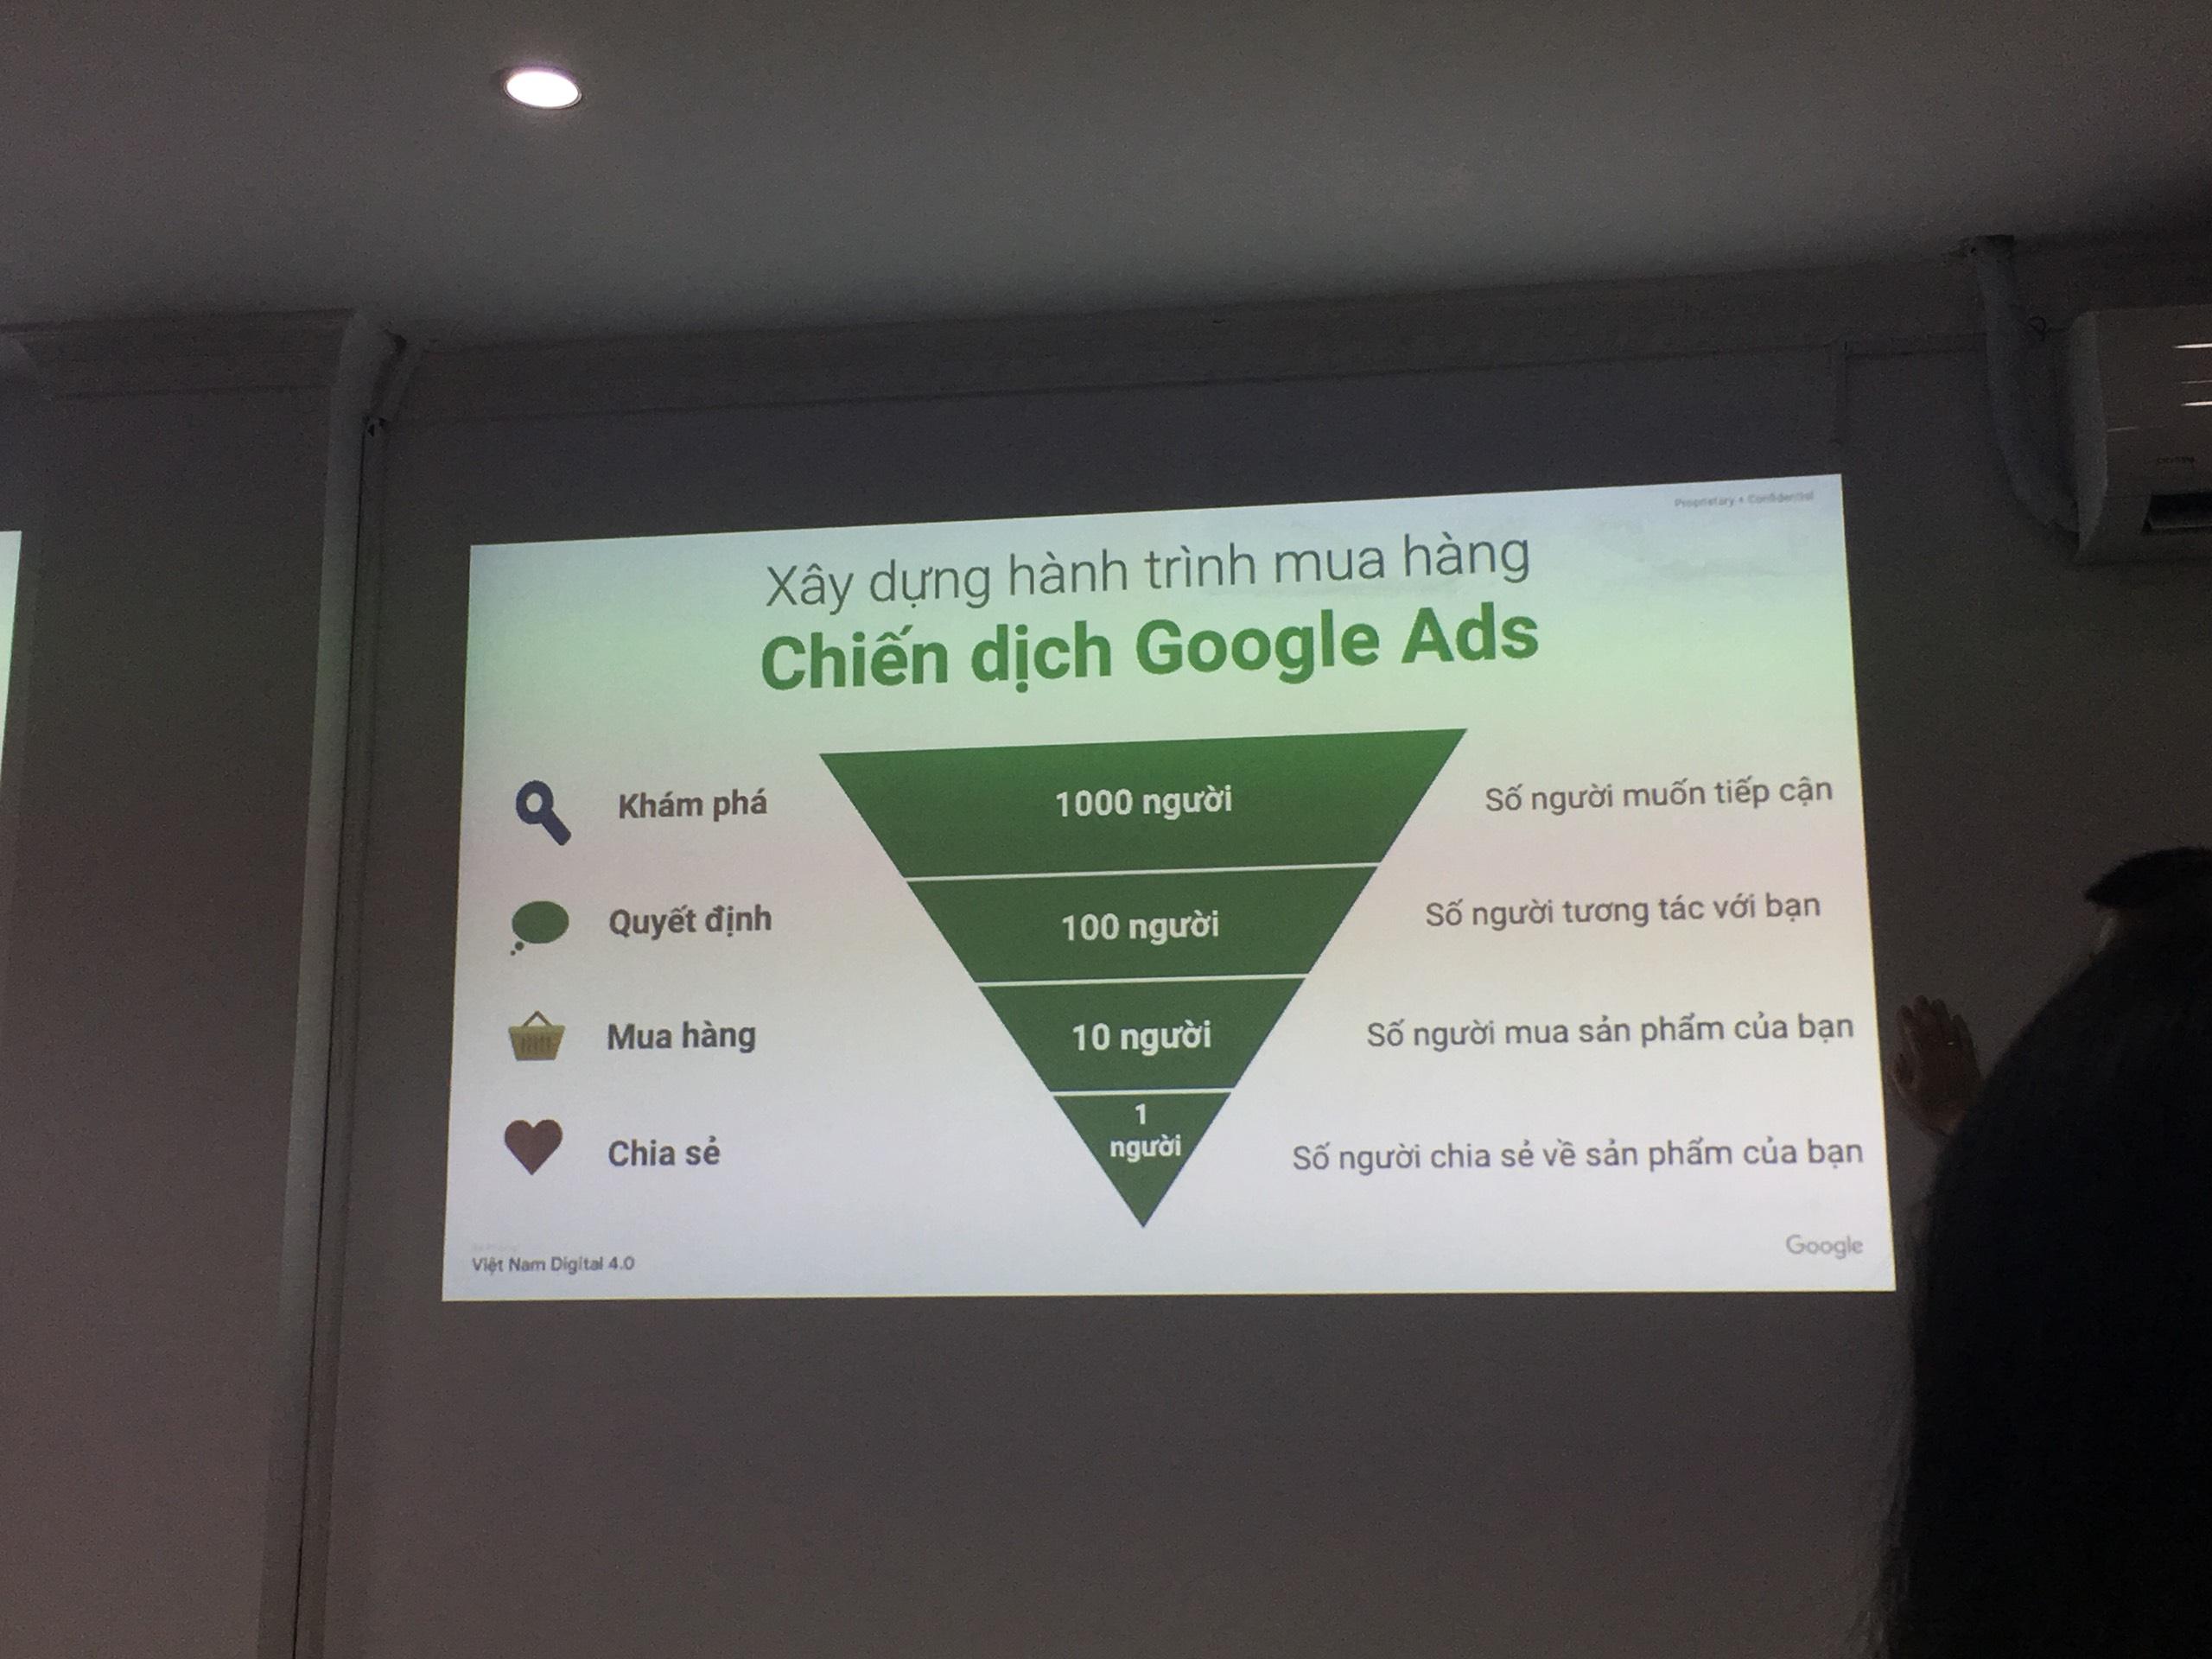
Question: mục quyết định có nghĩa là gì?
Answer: là số người tương tác với bạn